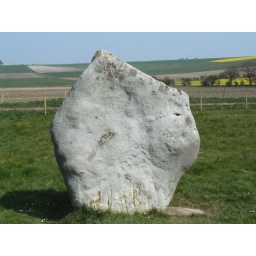
Angel fish shaped stone in the avenue